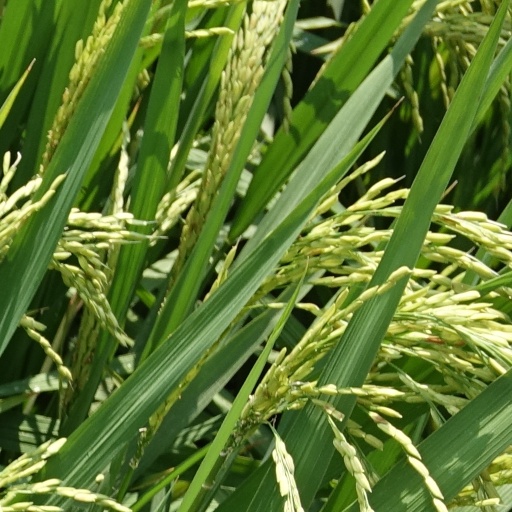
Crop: rice